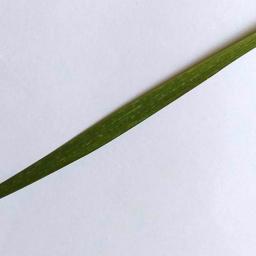
Label: Rice___Healthy